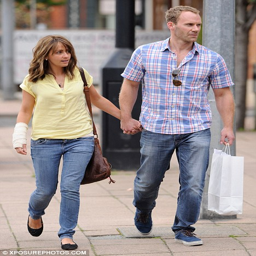
matching pair : the couple chose to wear blue jeans for their shopping trip